Lesley Cowley

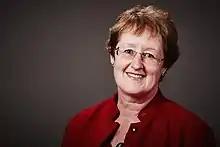
Lesley Cowley, OBE

Lesley Ruth Cowley OBE is a British businesswoman, chairwoman and non-executive director. She is best known as the former CEO of .uk domain name registry Nominet UK, and is the current chair of the Driver and Vehicle Licensing Agency (DVLA) and Companies House, and non-executive director of telecoms operator aql.